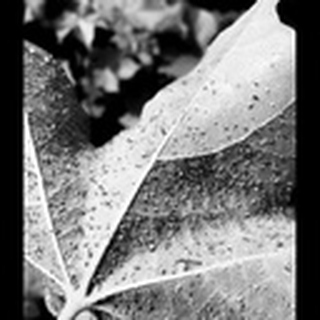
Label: cotton_aphids